Asilisaurus

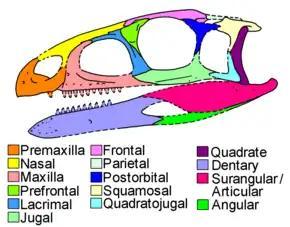
Skull diagram

"Asilisaurus" was described in 2010 by a team of researchers from the United States, Germany, and South Africa, in the journal "Nature." The generic name is derived from "asili", the Swahili word for "ancestor" or "foundation", as well as ("sauros"), the Greek word for "lizard". This refers to its position as an early avemetatarsalian which helps provide details for the evolution of dinosaurs. The specific name "kongwe" is in line with this naming scheme, as it is the Swahili word for "ancient".